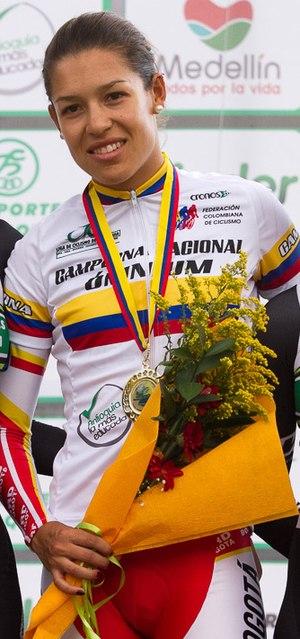
Milena Salcedo sur la plus haute marche du podium de l'omnium féminin des championnats de Colombie de cyclisme sur piste de 2013.